Émilie Delorme

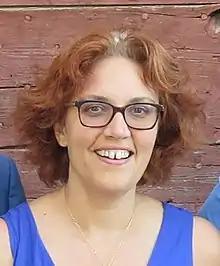
Émilie Delorme, 29 July 2019, during the SALON festival international de musique de chambre

Émilie Delorme, born November 23, 1975 in Villeurbanne, is a French cultural institutions director. She has been the director of the Conservatoire National Supérieur de Musique et de Danse de Paris since January 1, 2020.